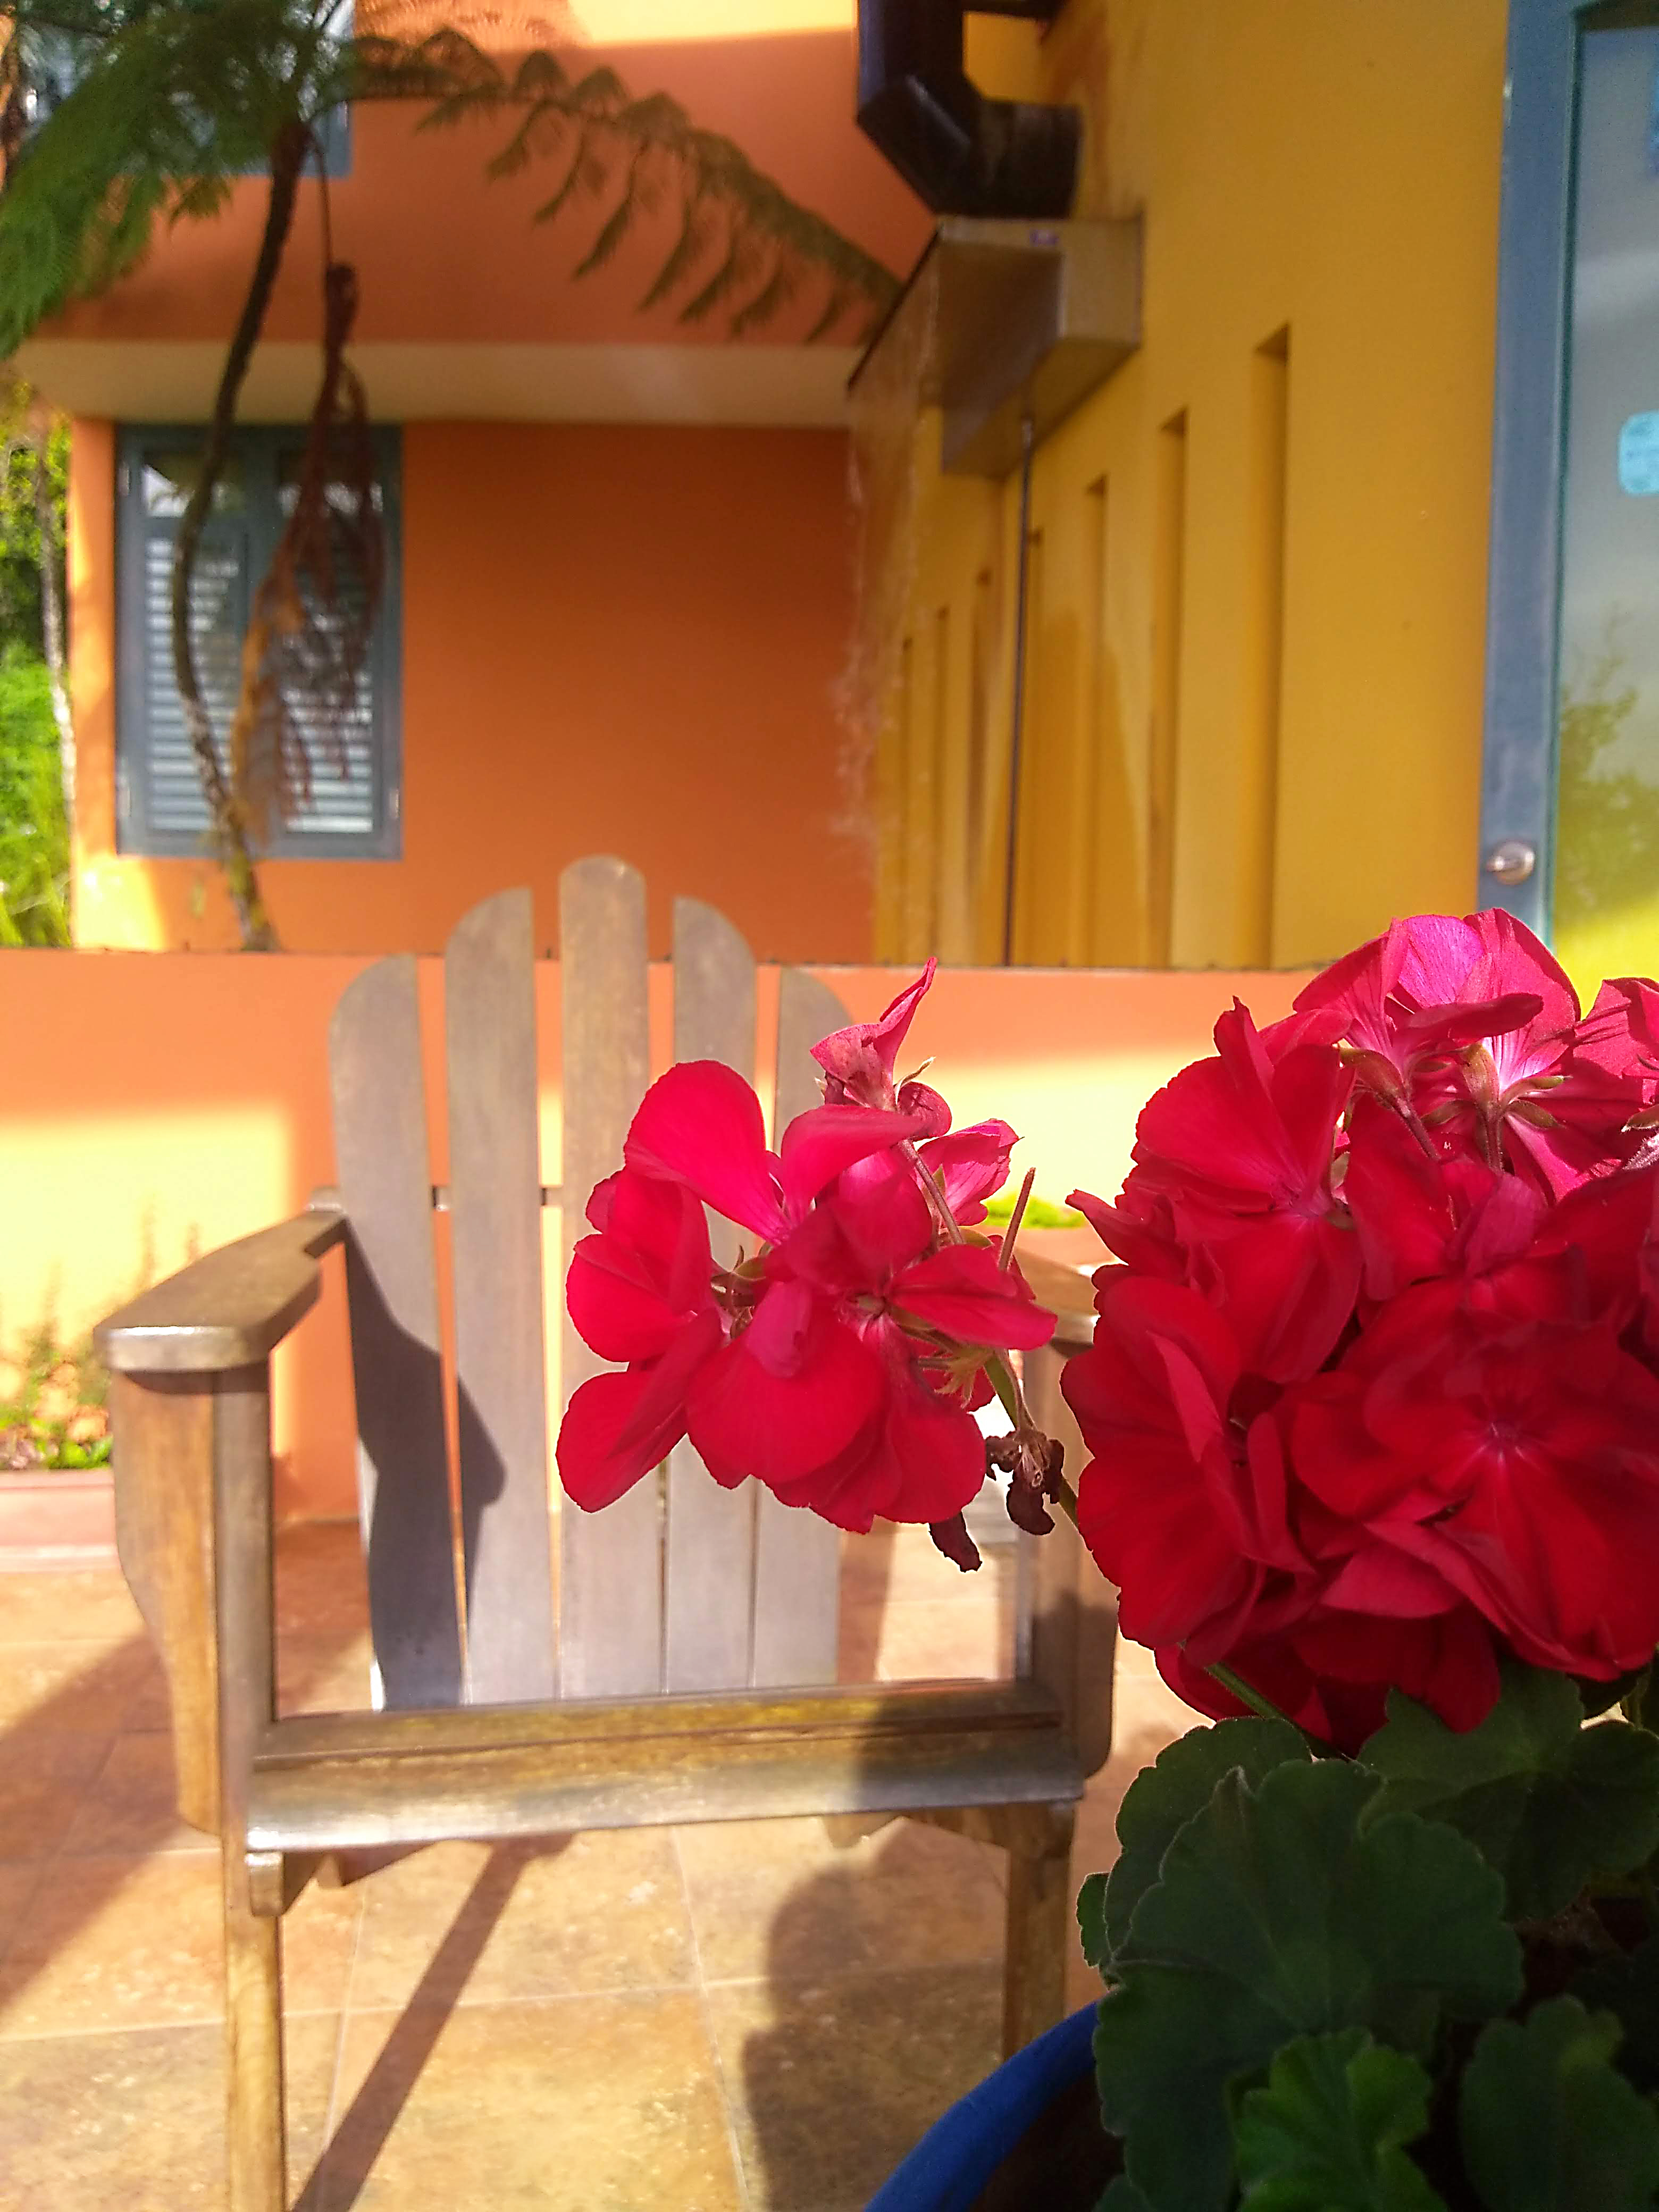
flower, red, wood chair, water, green windows, yellow walls, pink, plant, floristry, flower arranging, flora, house, home, flower bouquet, floral design, petal, flowering plant, table, spring, centrepiece, window